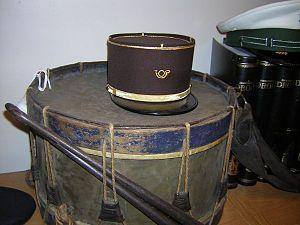
Tambour de ville
Un tambour de ville était une sorte de crieur public qui faisait des annonces en jouant du tambour.